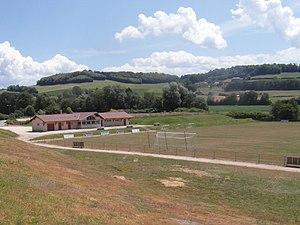
Stade de Valencogne
Valencogne est une commune française située dans le département de l'Isère en région Auvergne-Rhône-Alpes et, autrefois rattachée à la province du Dauphiné. La commune qui se situe plus particulièrement dans la région naturelle des Terres froides du Dauphiné fut adhérente à la communauté de communes Bourbre-Tisserands, puis a rejoint la communauté de communes « Les Vals du Dauphiné » au 1ᵉʳ janvier 2017.